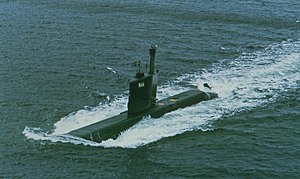
S325 Kronborg
Kronborg, der er en svensk U-båd af Näcken-klassen, blev af Søværnet leaset fra Svenska marinen i 2001.